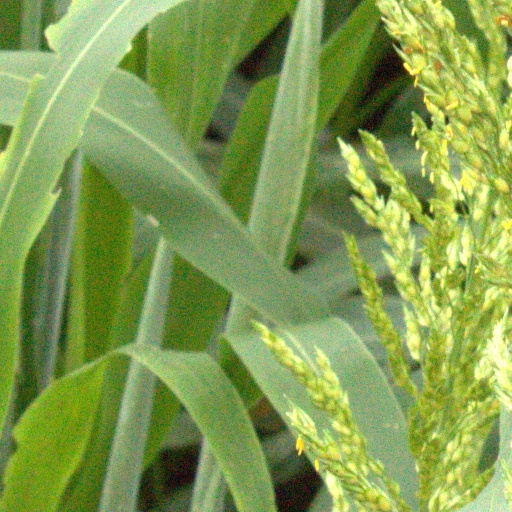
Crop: sorghum